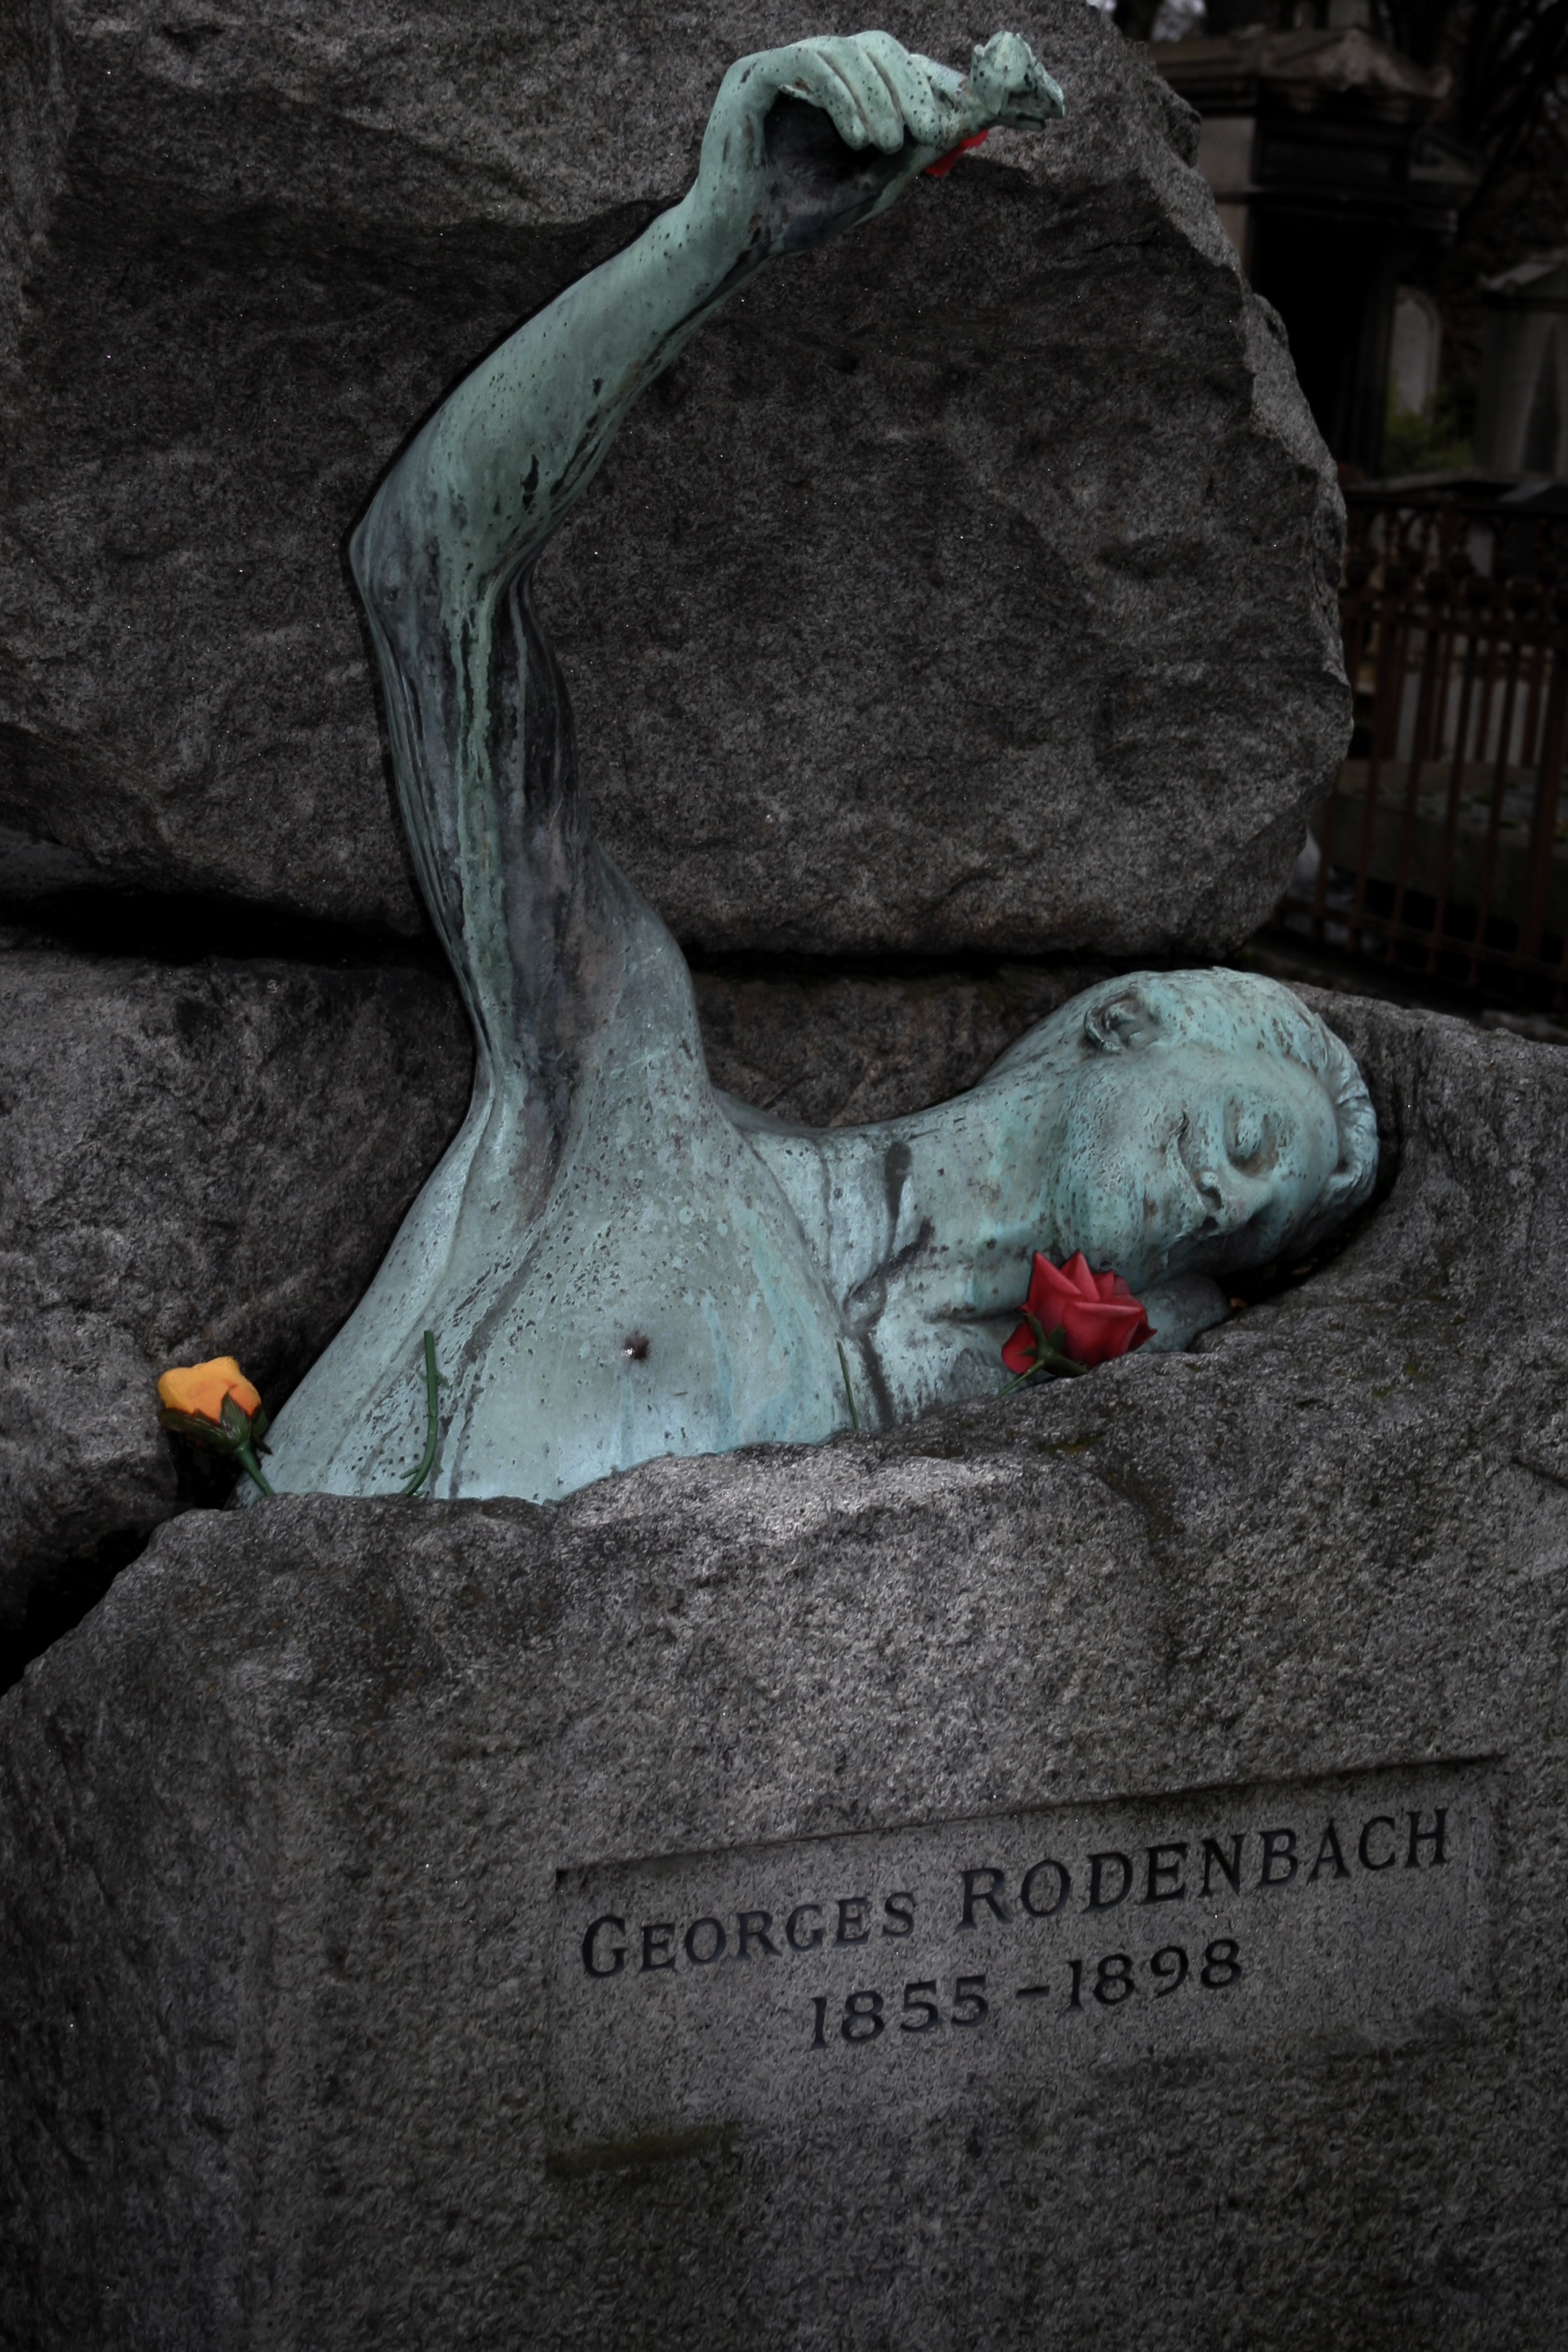
rock, paris, monument, statue, darkness, cemetery, death, grave, sculpture, art, temple, headstone, carving, pere lachaise, nonbuilding structure